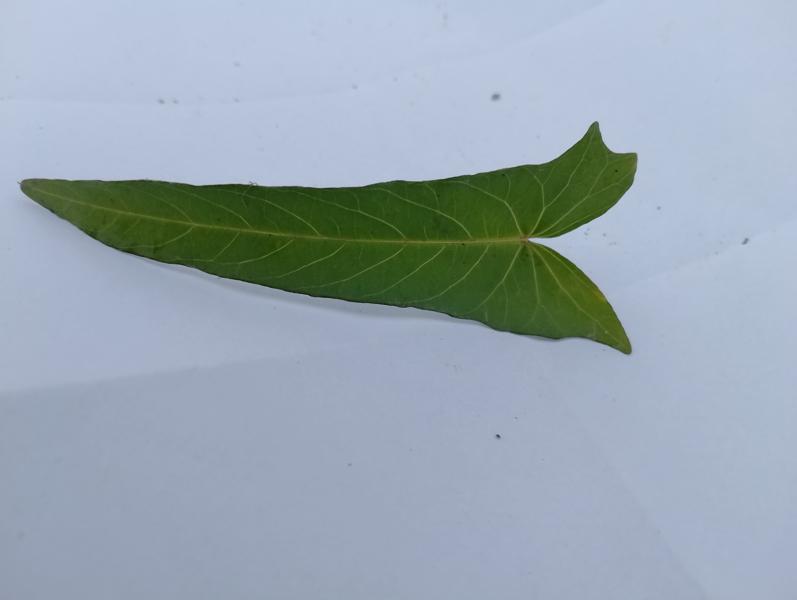
Weed species: Ipomoea aquatic